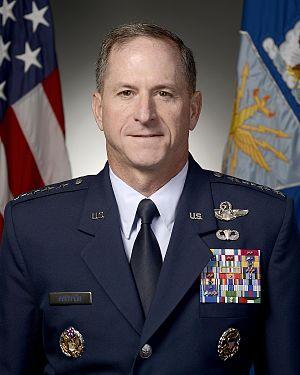
Le Vice Chief of Staff of the United States Air Force est le deuxième officier le plus gradé de l'armée de l'air américaine. En cas d'absence ou d'empêchement du chef d'état-major de l'armée de l'air, le VCSAF assume les tâches et responsabilités du CSAF. Le VCSAF peut également exercer d'autres fonctions que lui confient le Secrétaire à la défense, le Secrétaire à l'US Air Force ou le CSAF. Le VCSAF est nommé par le président des États-Unis et doit être confirmé par un vote à la majorité du Sénat. En vertu de la loi, le VCSAF est nommé général quatre étoiles.